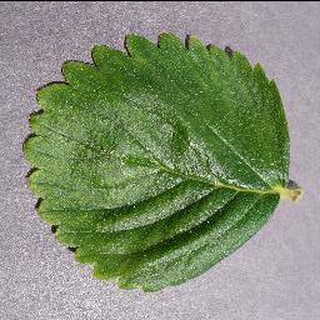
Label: healthy_strawberry